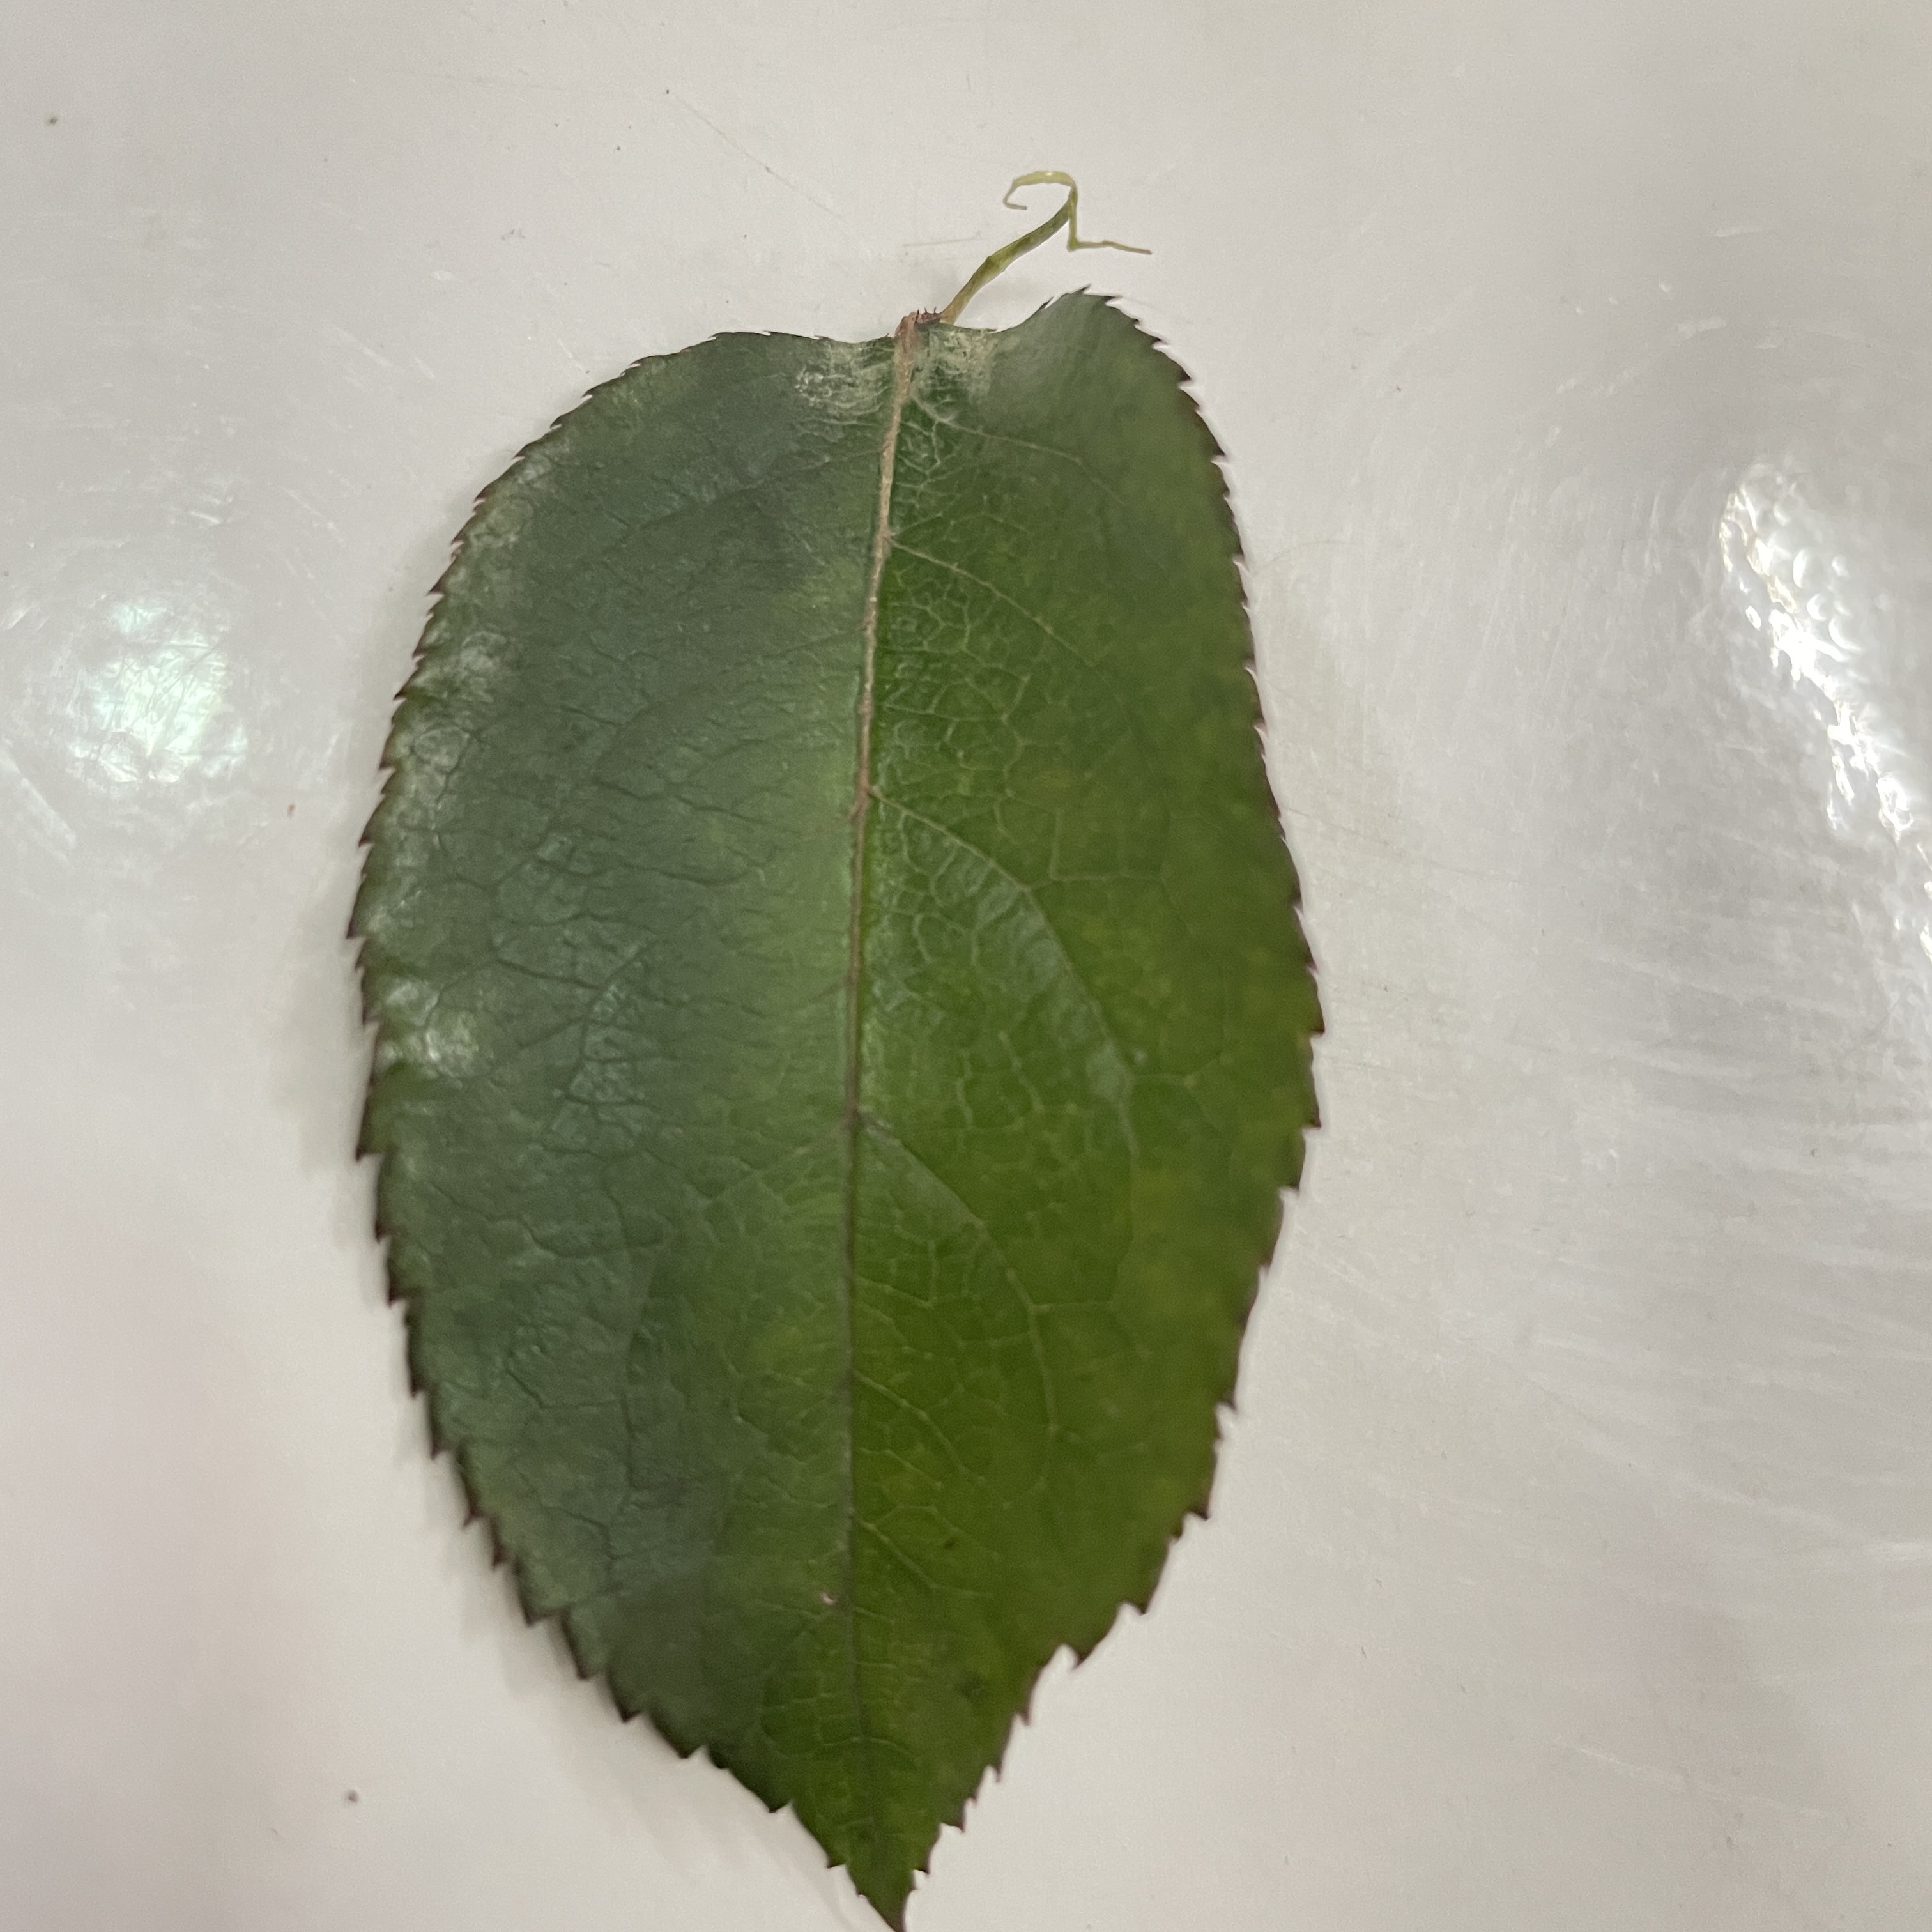
Label: Healthy Leaf